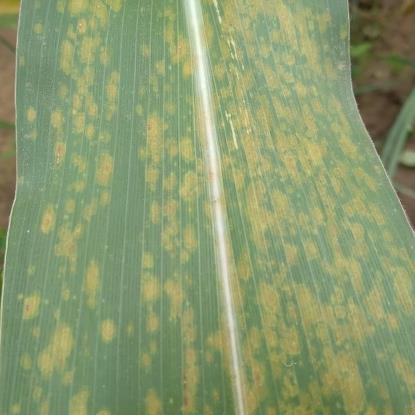
Crop: Maize
Condition: rust-d